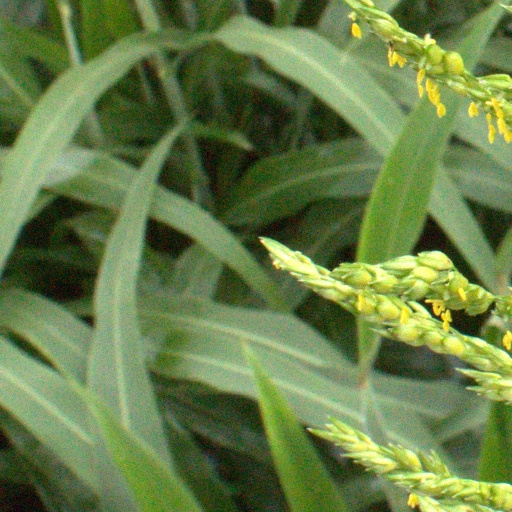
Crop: sorghum